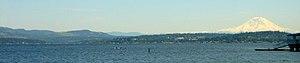
Le lac Washington est le deuxième plus grand lac naturel de l'État de Washington aux États-Unis après le lac Chelan et le plus grand du comté de King. Il est bordé des villes de Seattle à l'ouest, Bellevue et Kirkland à l'est, Renton au sud et Kenmore au nord. L'île Mercer se trouve dans sa partie sud. Il est alimenté par la rivière Sammamish à l'extrême nord et Cedar au sud.